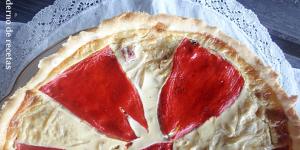
quiche de pimientos y cebolla